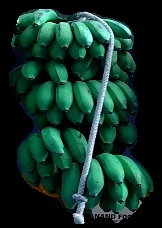
Variety: rasbale
Grade: grade2